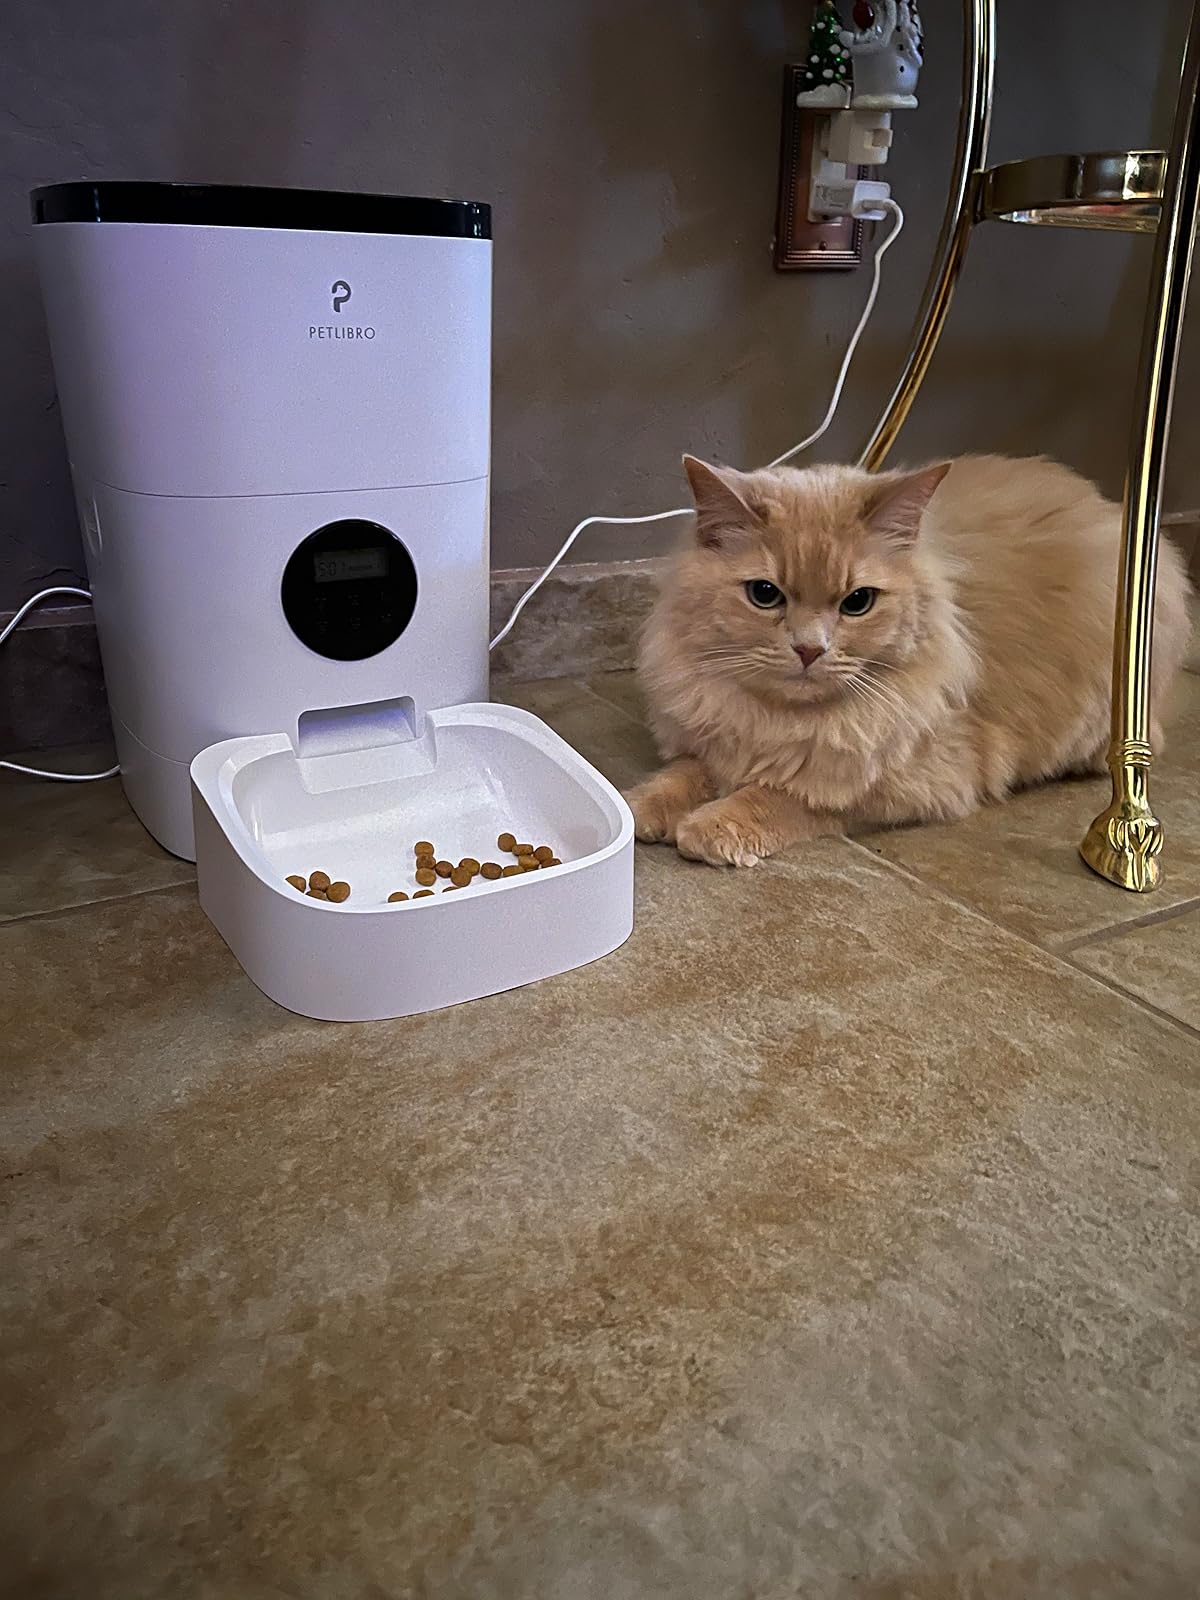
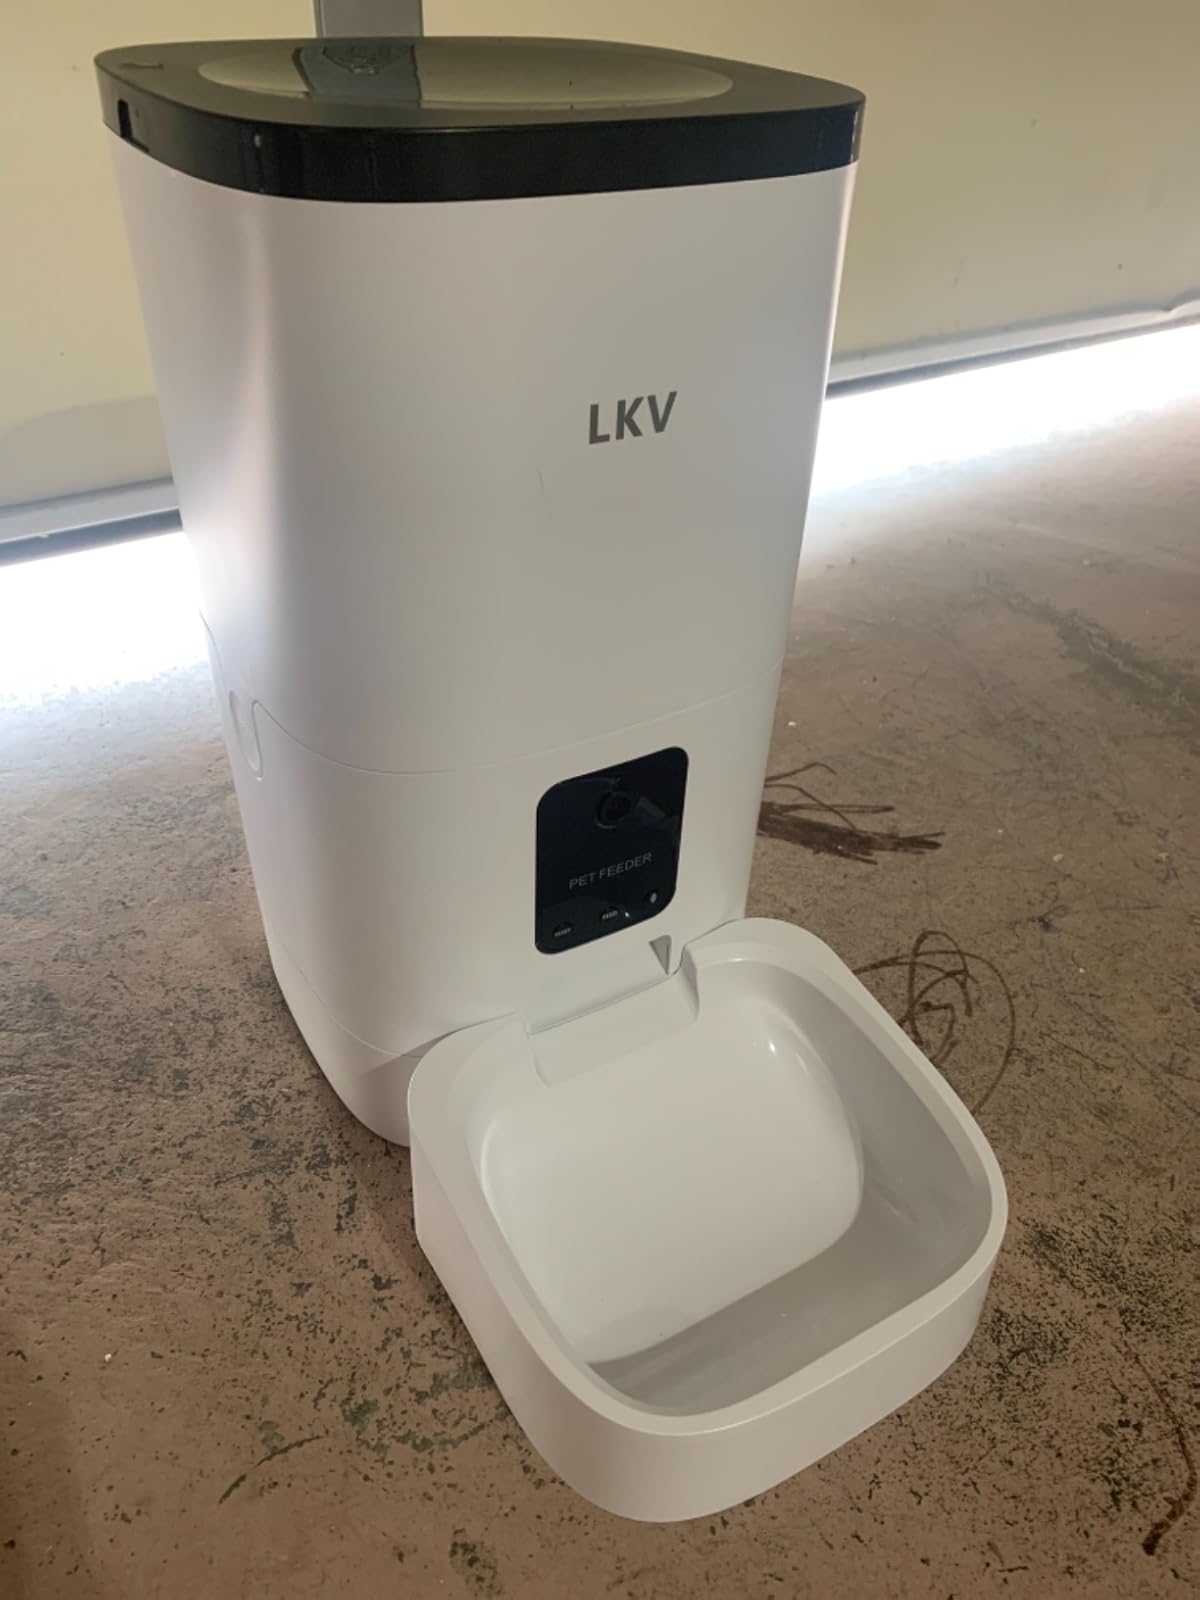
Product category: items_feeder
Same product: no